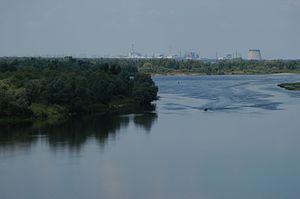
La rivière Pripiat ou le Pripet est un cours d'eau d'Europe de l'Est qui arrose l'Ukraine et la Biélorussie, puis revient en Ukraine où il se jette dans le Dniepr.